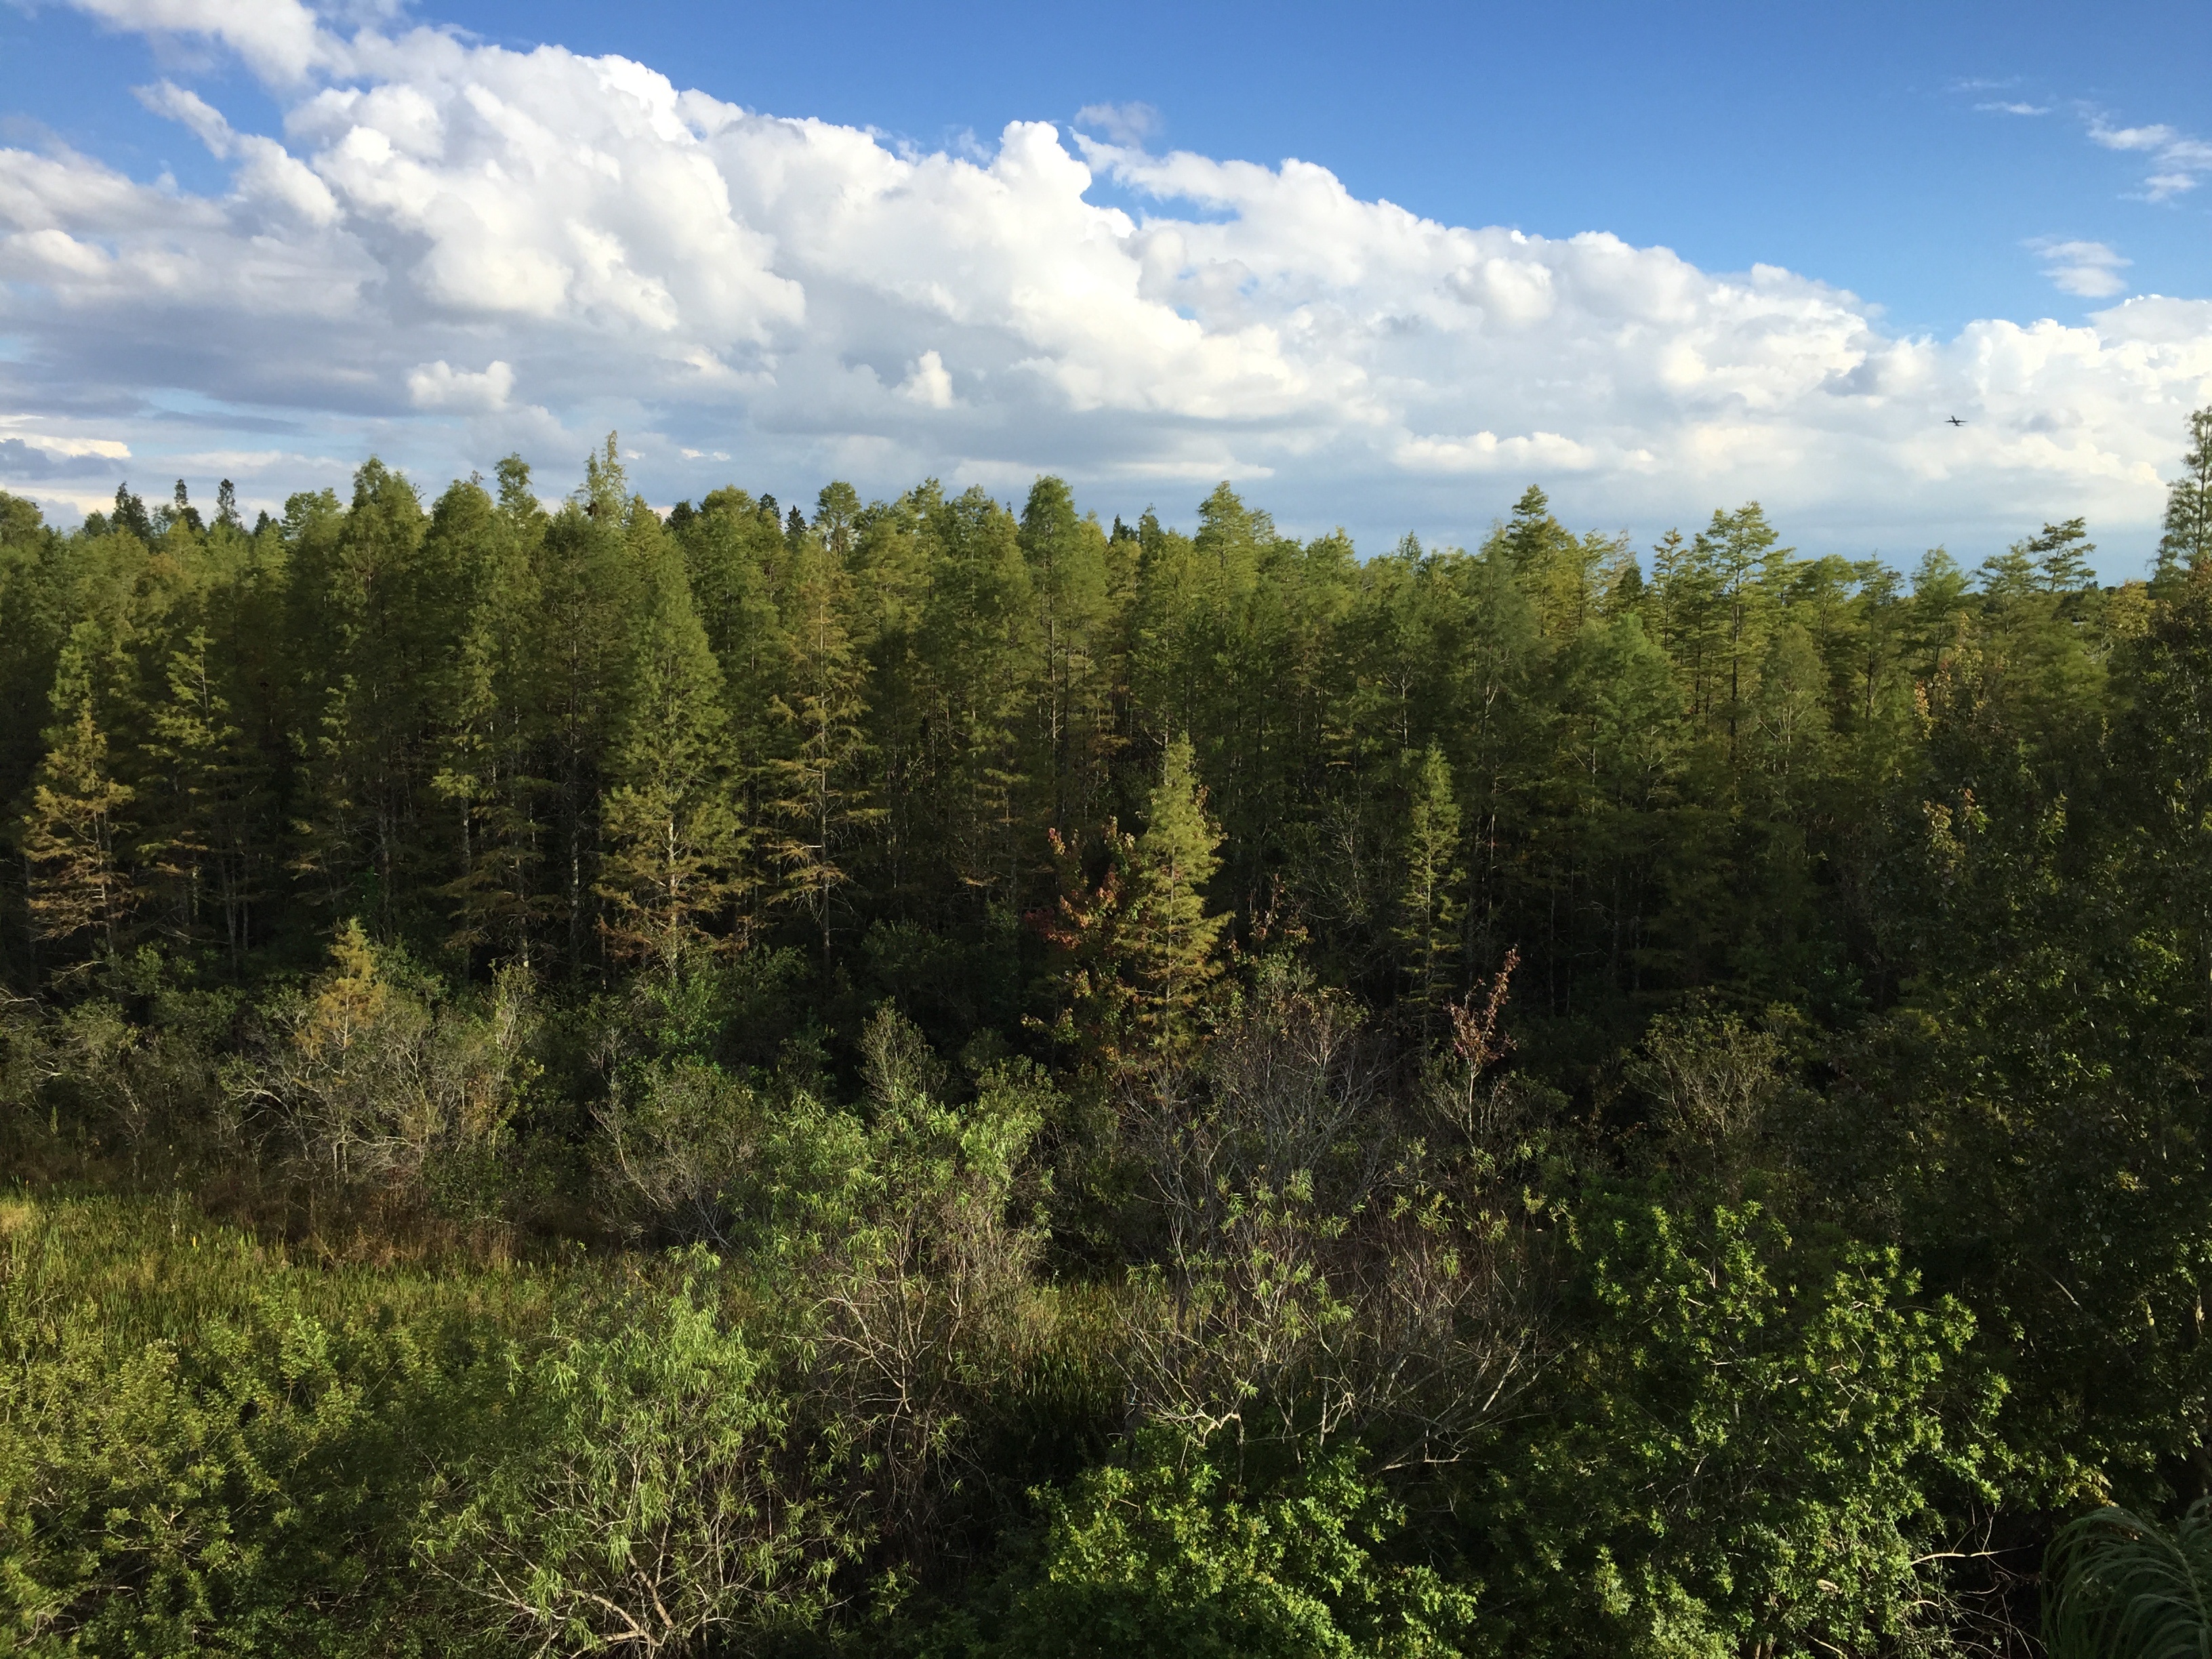
tree, nature, forest, wilderness, mountain, trail, meadow, hill, ridge, spruce, vegetation, rainforest, plateau, woodland, habitat, ecosystem, biome, natural environment, geographical feature, woody plant, mountainous landforms, temperate broadleaf and mixed forest, temperate coniferous forest